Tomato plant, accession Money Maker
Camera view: horizontal (90 deg, fisheye); turntable rotation: 270 degrees
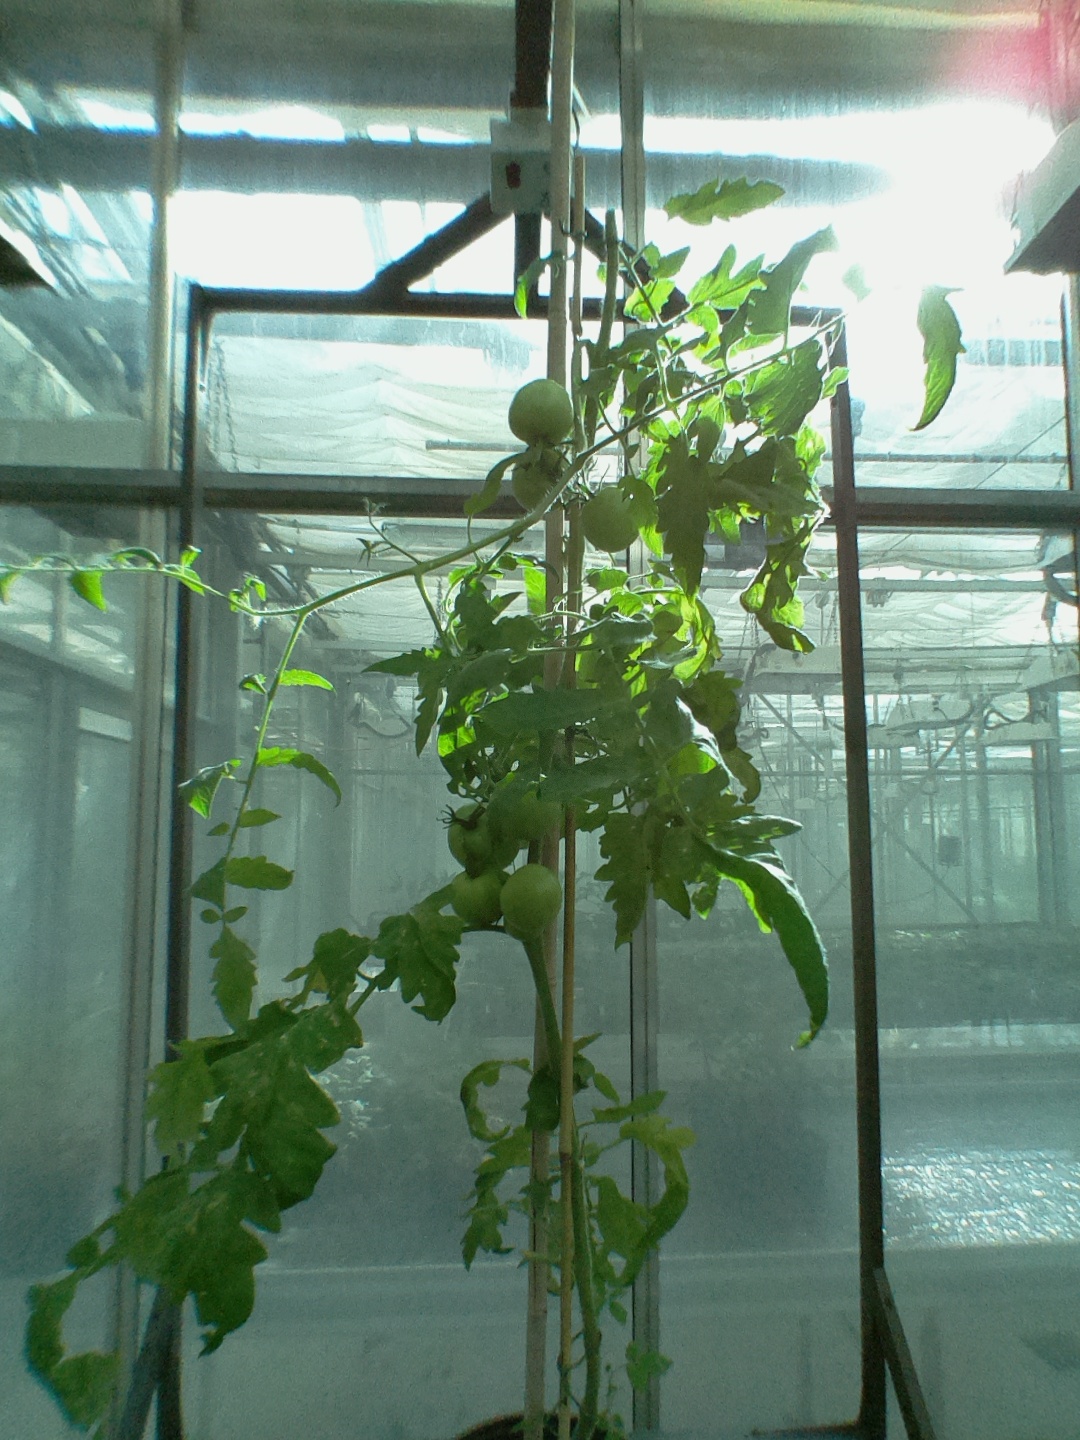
BBCH growth stage 78: 80% -90% of final fruit size